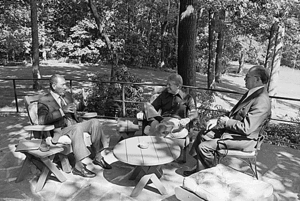
5738 est une année hébraïque qui a commencé à la veille au soir du 13 septembre 1977 et s'est finie le 1ᵉʳ octobre 1978. Cette année a compté 384 jours. Ce fut une année embolismique dans le cycle métonique, avec deux mois de Adar - Adar I et Adar II. Ce fut la cinquième année depuis la dernière année de chemitta.